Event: Nepal Earthquake
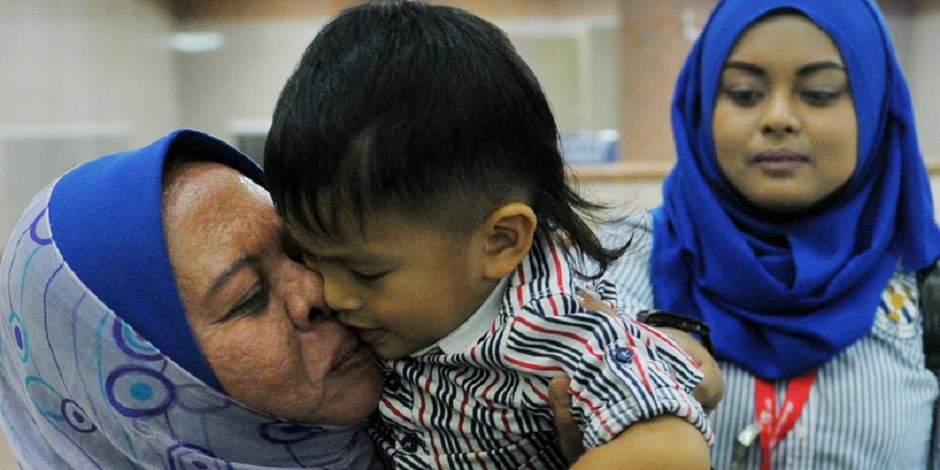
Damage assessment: no_damage